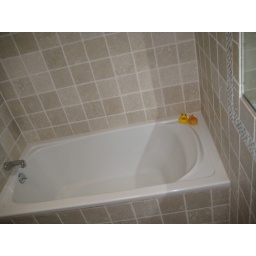
bathtub in bathroom 2